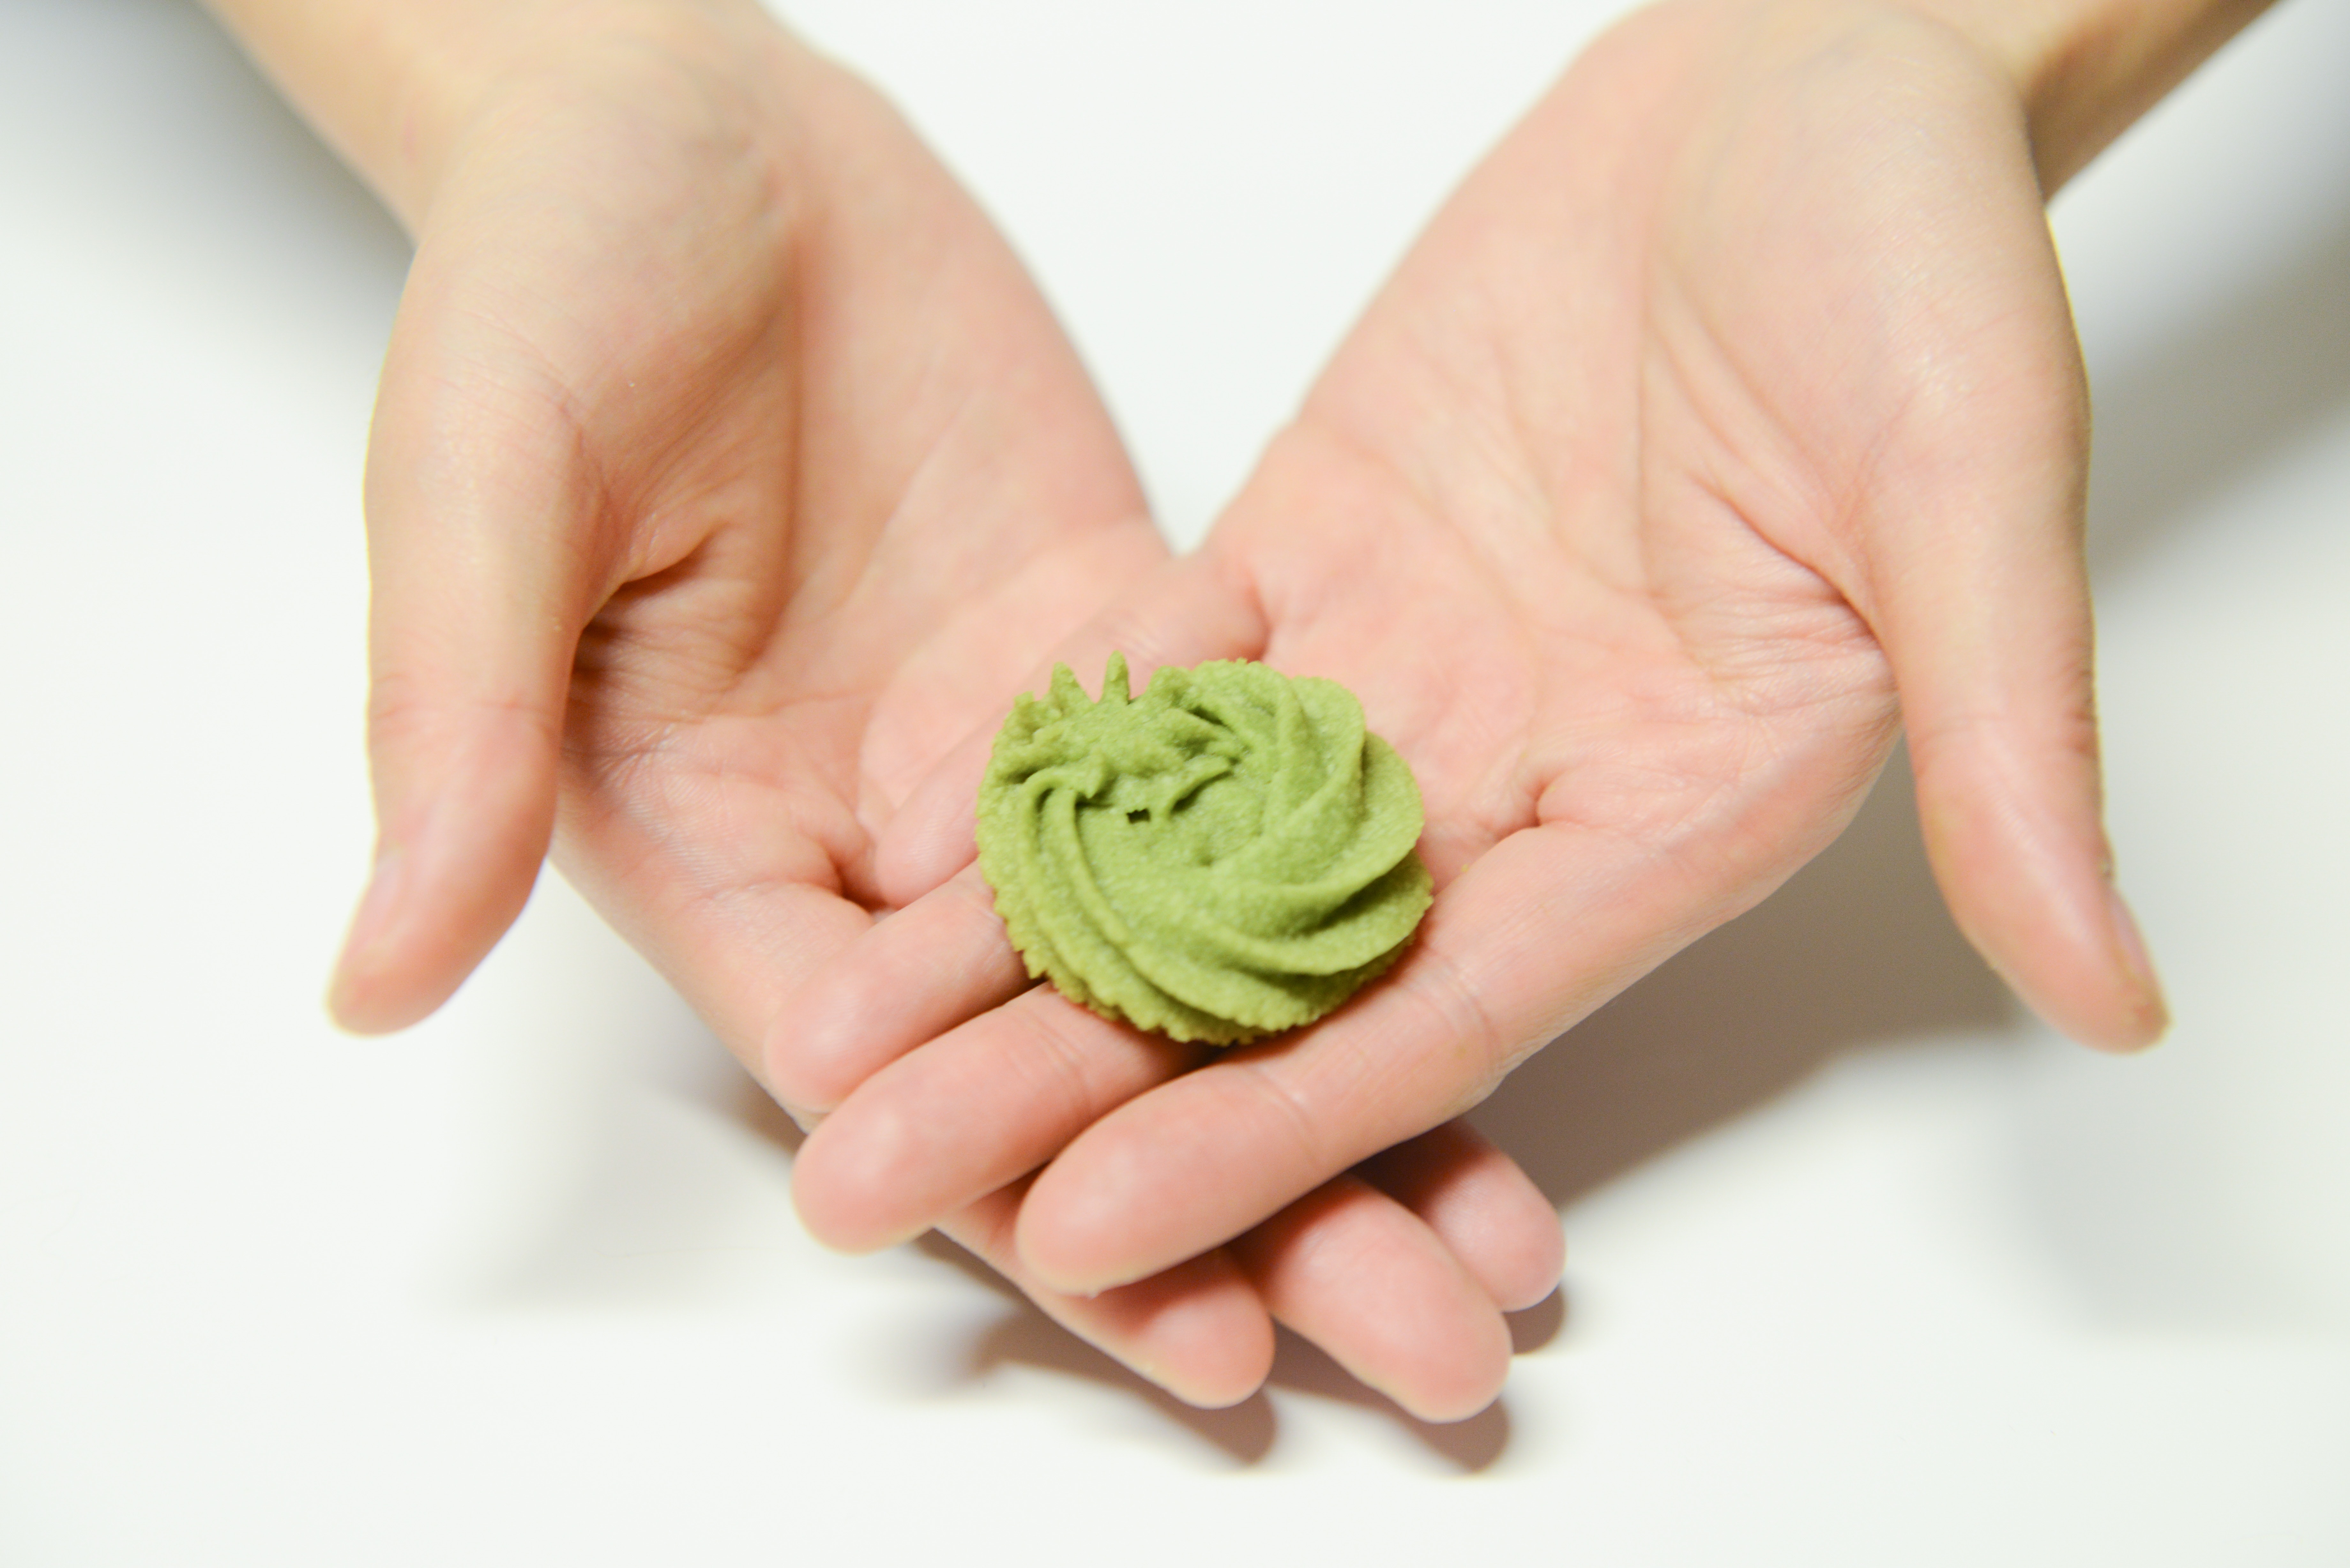
green, hand, finger, play doh, plant, nail, food, clay